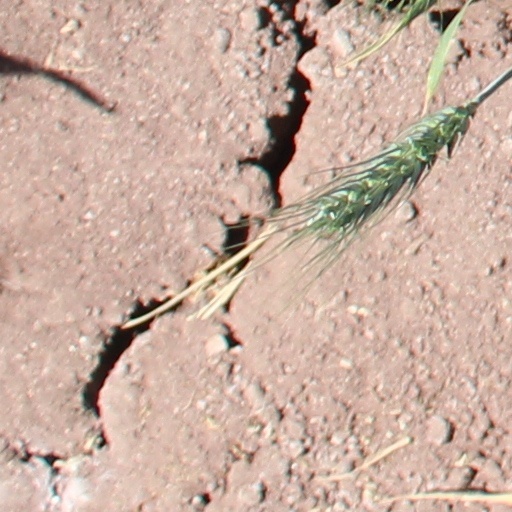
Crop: wheat